James Louis Sobieski

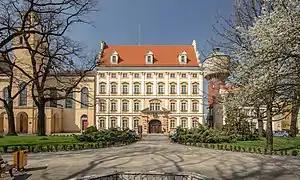
During the reign of Jakub Sobieski, Oława Castle received new interior furnishings and the library was enlarged. After the prince left Oława in 1734, the structure began to decline. The Prussians subsequently located a hospital and a bakery in the castle.

The connection to the Polish-Lithuanian state which Sobieski's rule brought to Oława set this part of Lower Silesia on a different trajectory, and thanks to it the Polish language was preserved here long after Jakub' death in 1737. After the end of the Silesian Wars in 1763, the city along with most of Silesia was annexed by the Kingdom of Prussia, which immediately set out to Germanize their subjects. Yet the population remained Polish speaking in the vicinity of Oława. Julius Roger in his ethnographic book on Silesian folk songs recorded a Polish tune from Oława in 1863. In his book "Schlesien: eine Landeskunde für das deutsche Volk" published in 1896, outstanding German geographer Joseph Partsch expresses his surprise that: